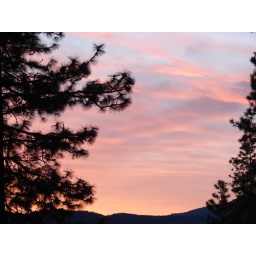
I love how the pine tree needles look lacey against the sky.